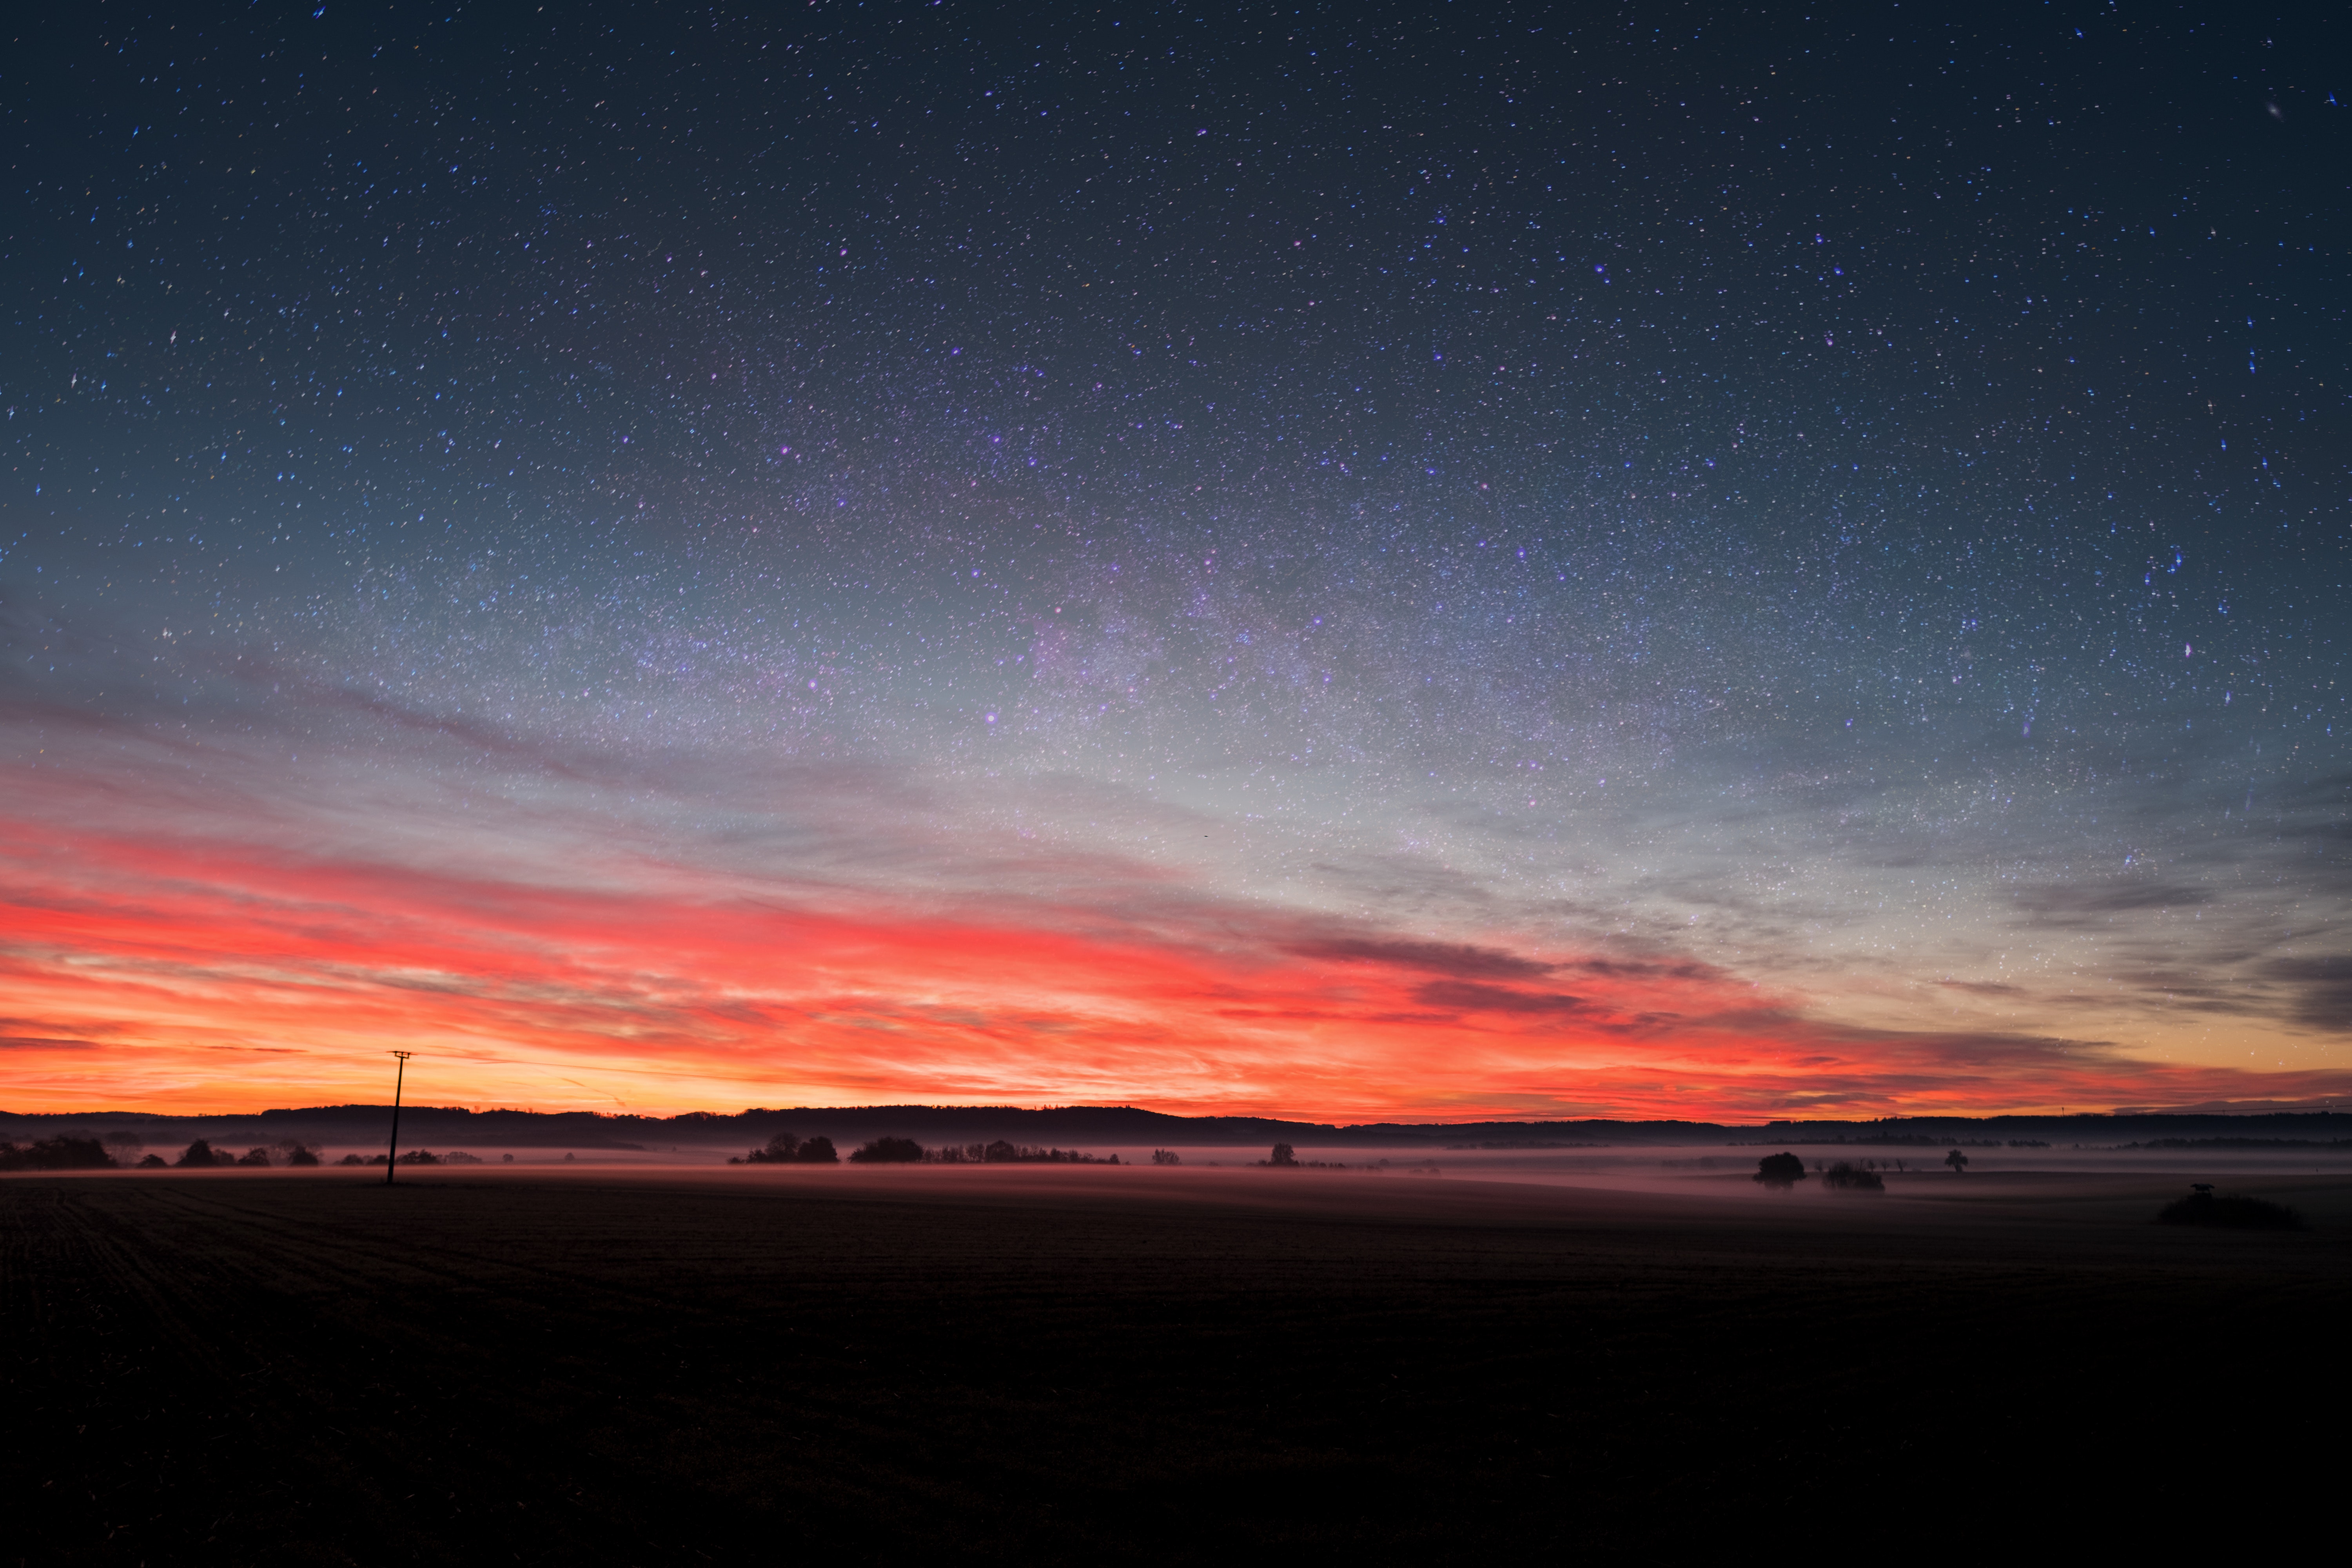
sky, afterglow, horizon, cloud, red sky at morning, sunset, sunrise, dusk, atmosphere, evening, red, natural landscape, atmospheric phenomenon, morning, night, dawn, ecoregion, astronomical object, landscape, calm, tree, plain, space, celestial event, star, photography, aurora, astronomy, meteorological phenomenon